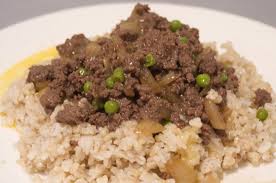
Yemek: pirinc_pilavi